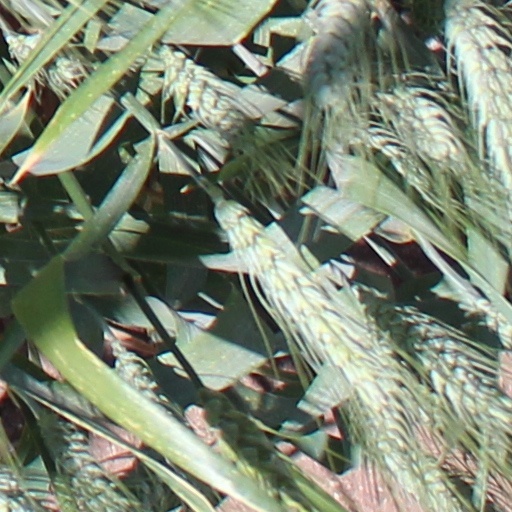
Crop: wheat